SH3D21

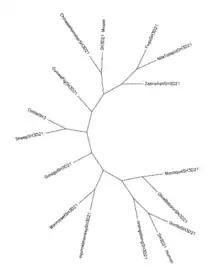
Phylogenetic tree generated using open source, free software and publicly available sequence data.

SH3D21 is well-conserved in mammals. BLAST analysis found distant orthologs in Osteichthyes with a max identity of 28%. Sequence identity was calculated using available sequence data and ALIGN software.